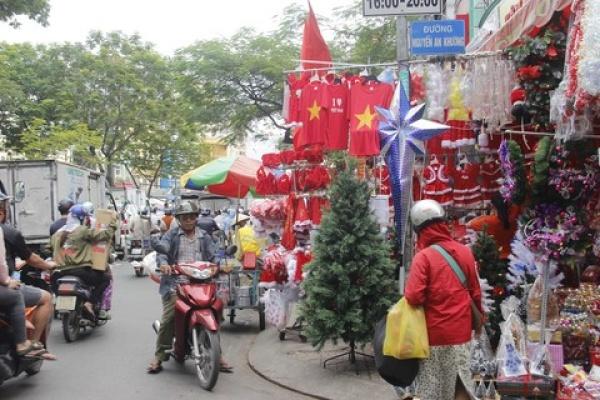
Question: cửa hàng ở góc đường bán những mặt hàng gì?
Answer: đồ trang trí giáng sinh